Mahmud Shah II

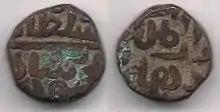
Copper Falus

Nasir-ud-Din Mahmud Shah II (d. February 1413), also known as Nasiruddin Mohammad Shah, was the last sultan of the Tughlaq dynasty to rule the Delhi Sultanate.